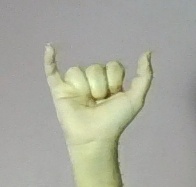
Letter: ya